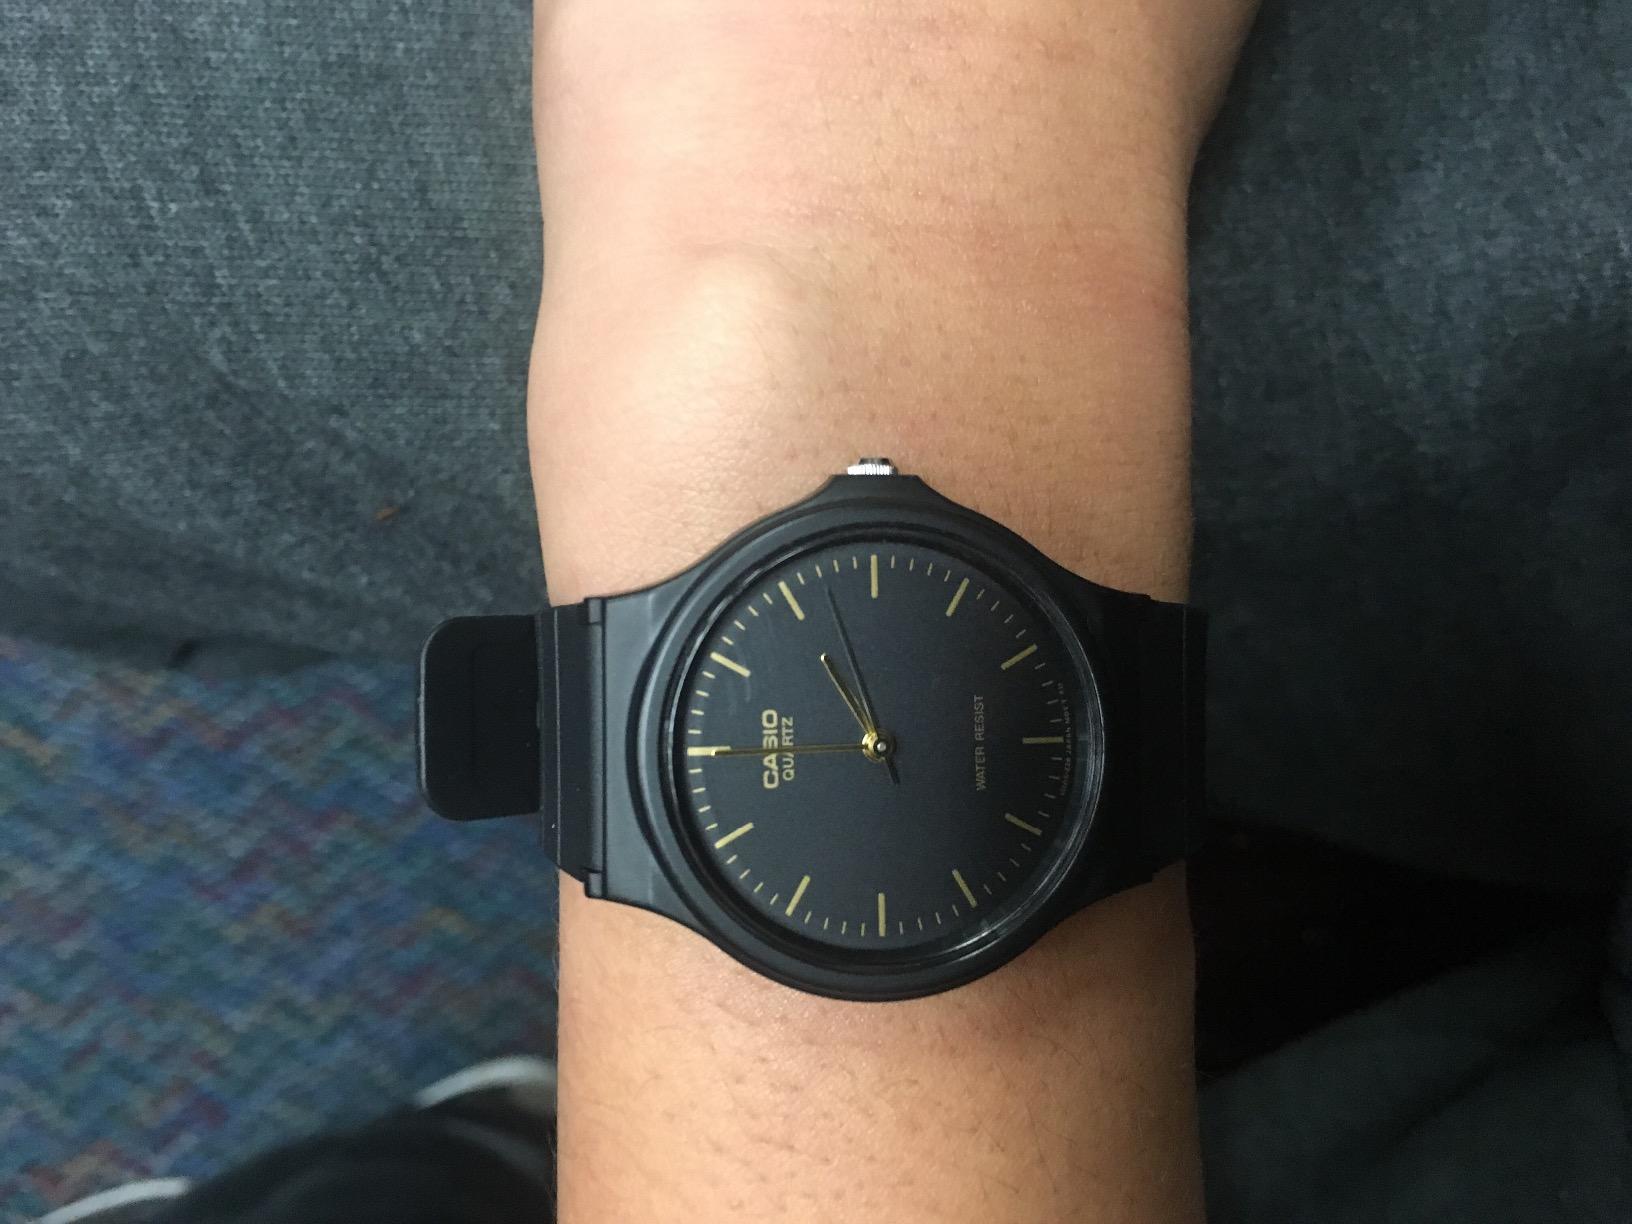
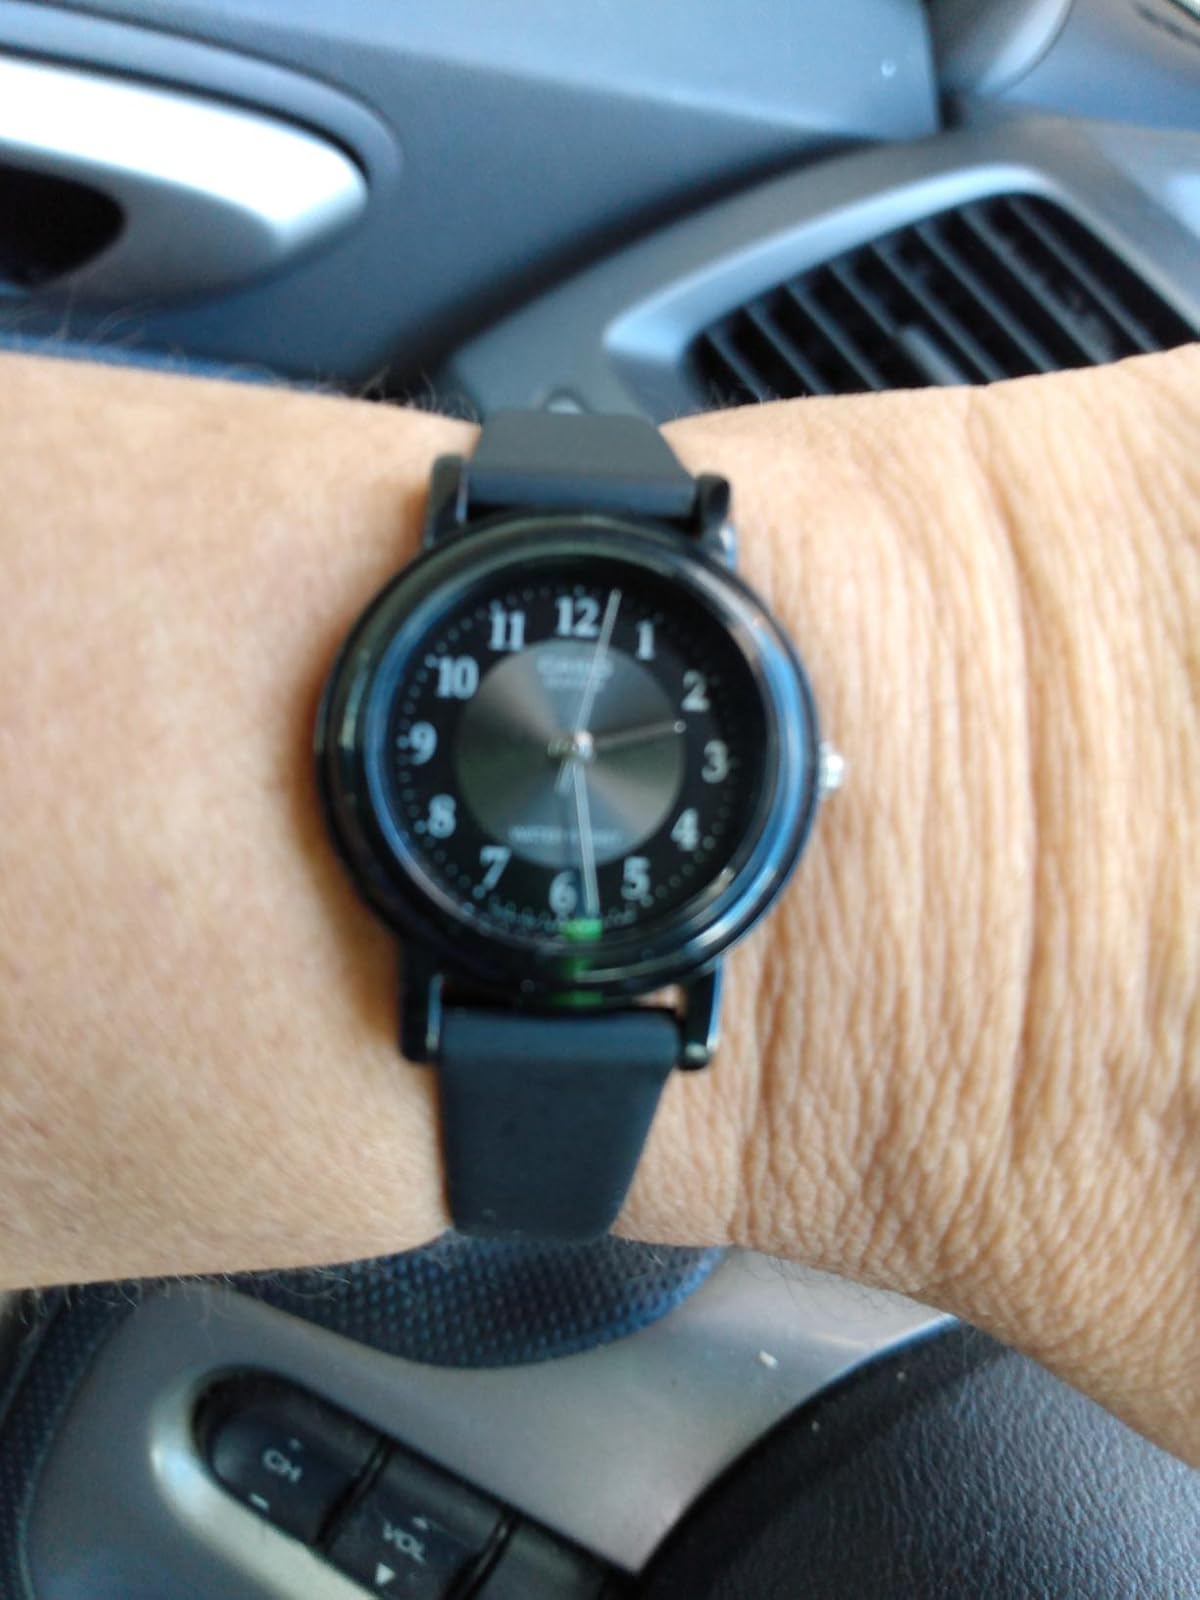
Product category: accessories_watch
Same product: no